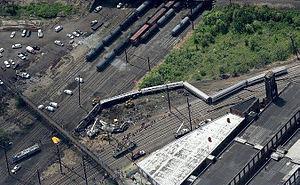
L'accident ferroviaire de Philadelphie est un déraillement survenu le 12 mai 2015 à Philadelphie qui a provoqué la mort de huit personnes et fait plus de 200 blessés.